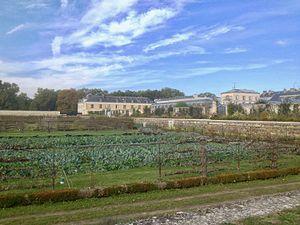
Le Potager du Roi, les carrés pour les légumes